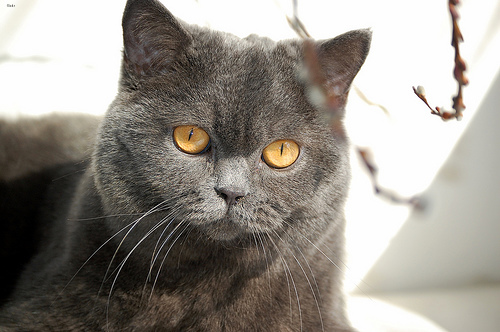
Animal: cat
Breed: British Shorthair